Fast X

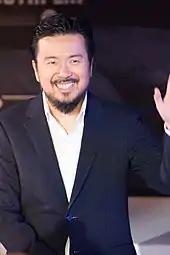
Justin Lin, who directed five films in the franchise, originally returned as director of "Fast X".

In November 2014, Universal Pictures chairwoman Donna Langley confirmed that a discussion regarding three sequels to "Furious 7" (2015) had taken place. Actor Vin Diesel reaffirmed this in September 2015, alluding the trilogy could lead to the mainline series' conclusion. Universal began developing two further sequels to "F9" (2021) by October 2020. Justin Lin was to direct both films, with the tenth, "Fast X", reworked to make its story the first half of a two-part finale, with the eleventh serving as the second half. Neal H. Moritz, Diesel, Jeff Kirschenbaum, Samantha Vincent, and Lin served as producers; Joe Caracciolo Jr., David Cain, Amanda Lewis, Chris Morgan and Mark Bomback were executive producers.